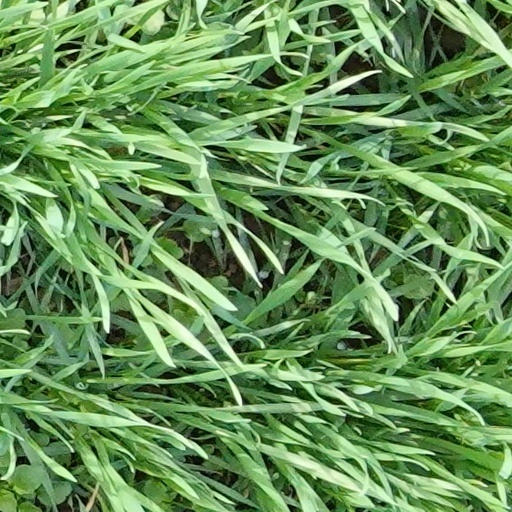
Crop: wheat